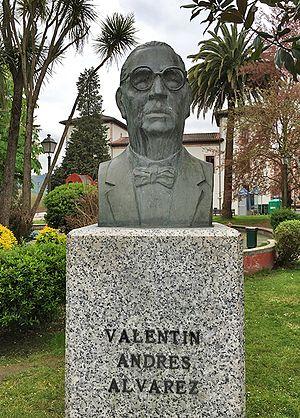
Valentín Andrés Álvarez est un écrivain, économiste, humoriste et physicien espagnol de la Génération de 27.